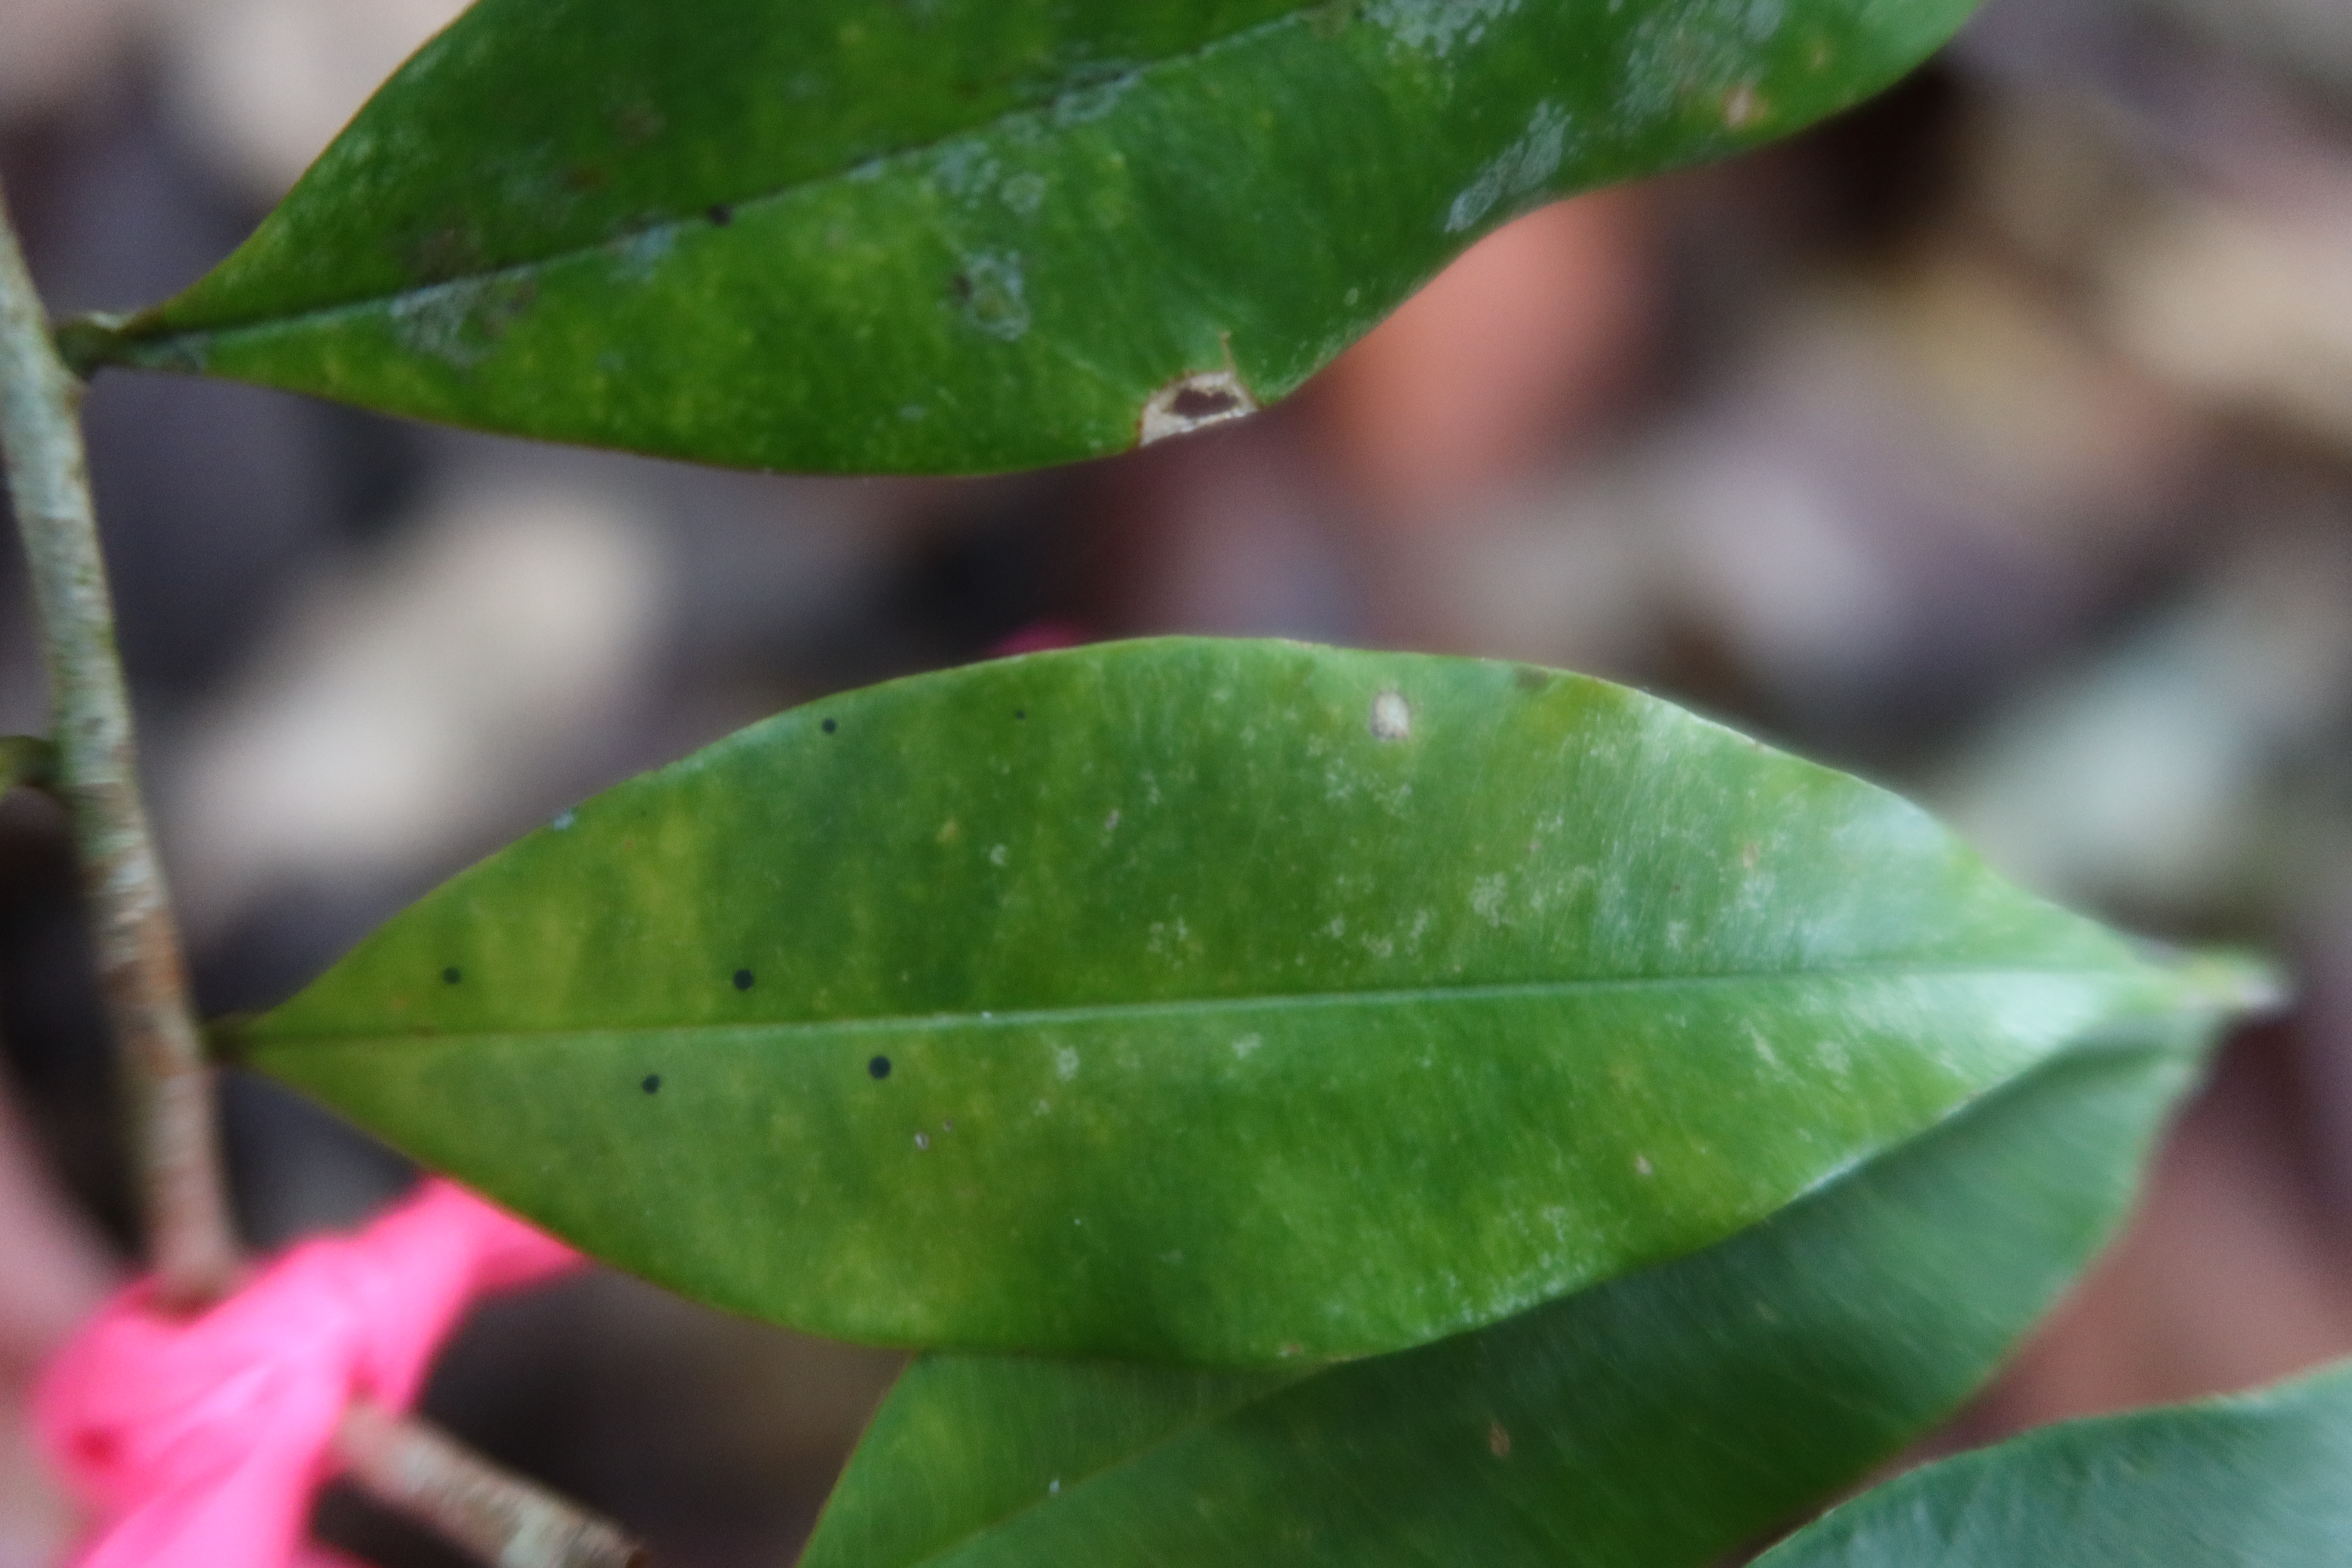
Label: Black spots